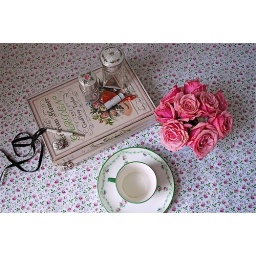
I adore pink roses in any form.